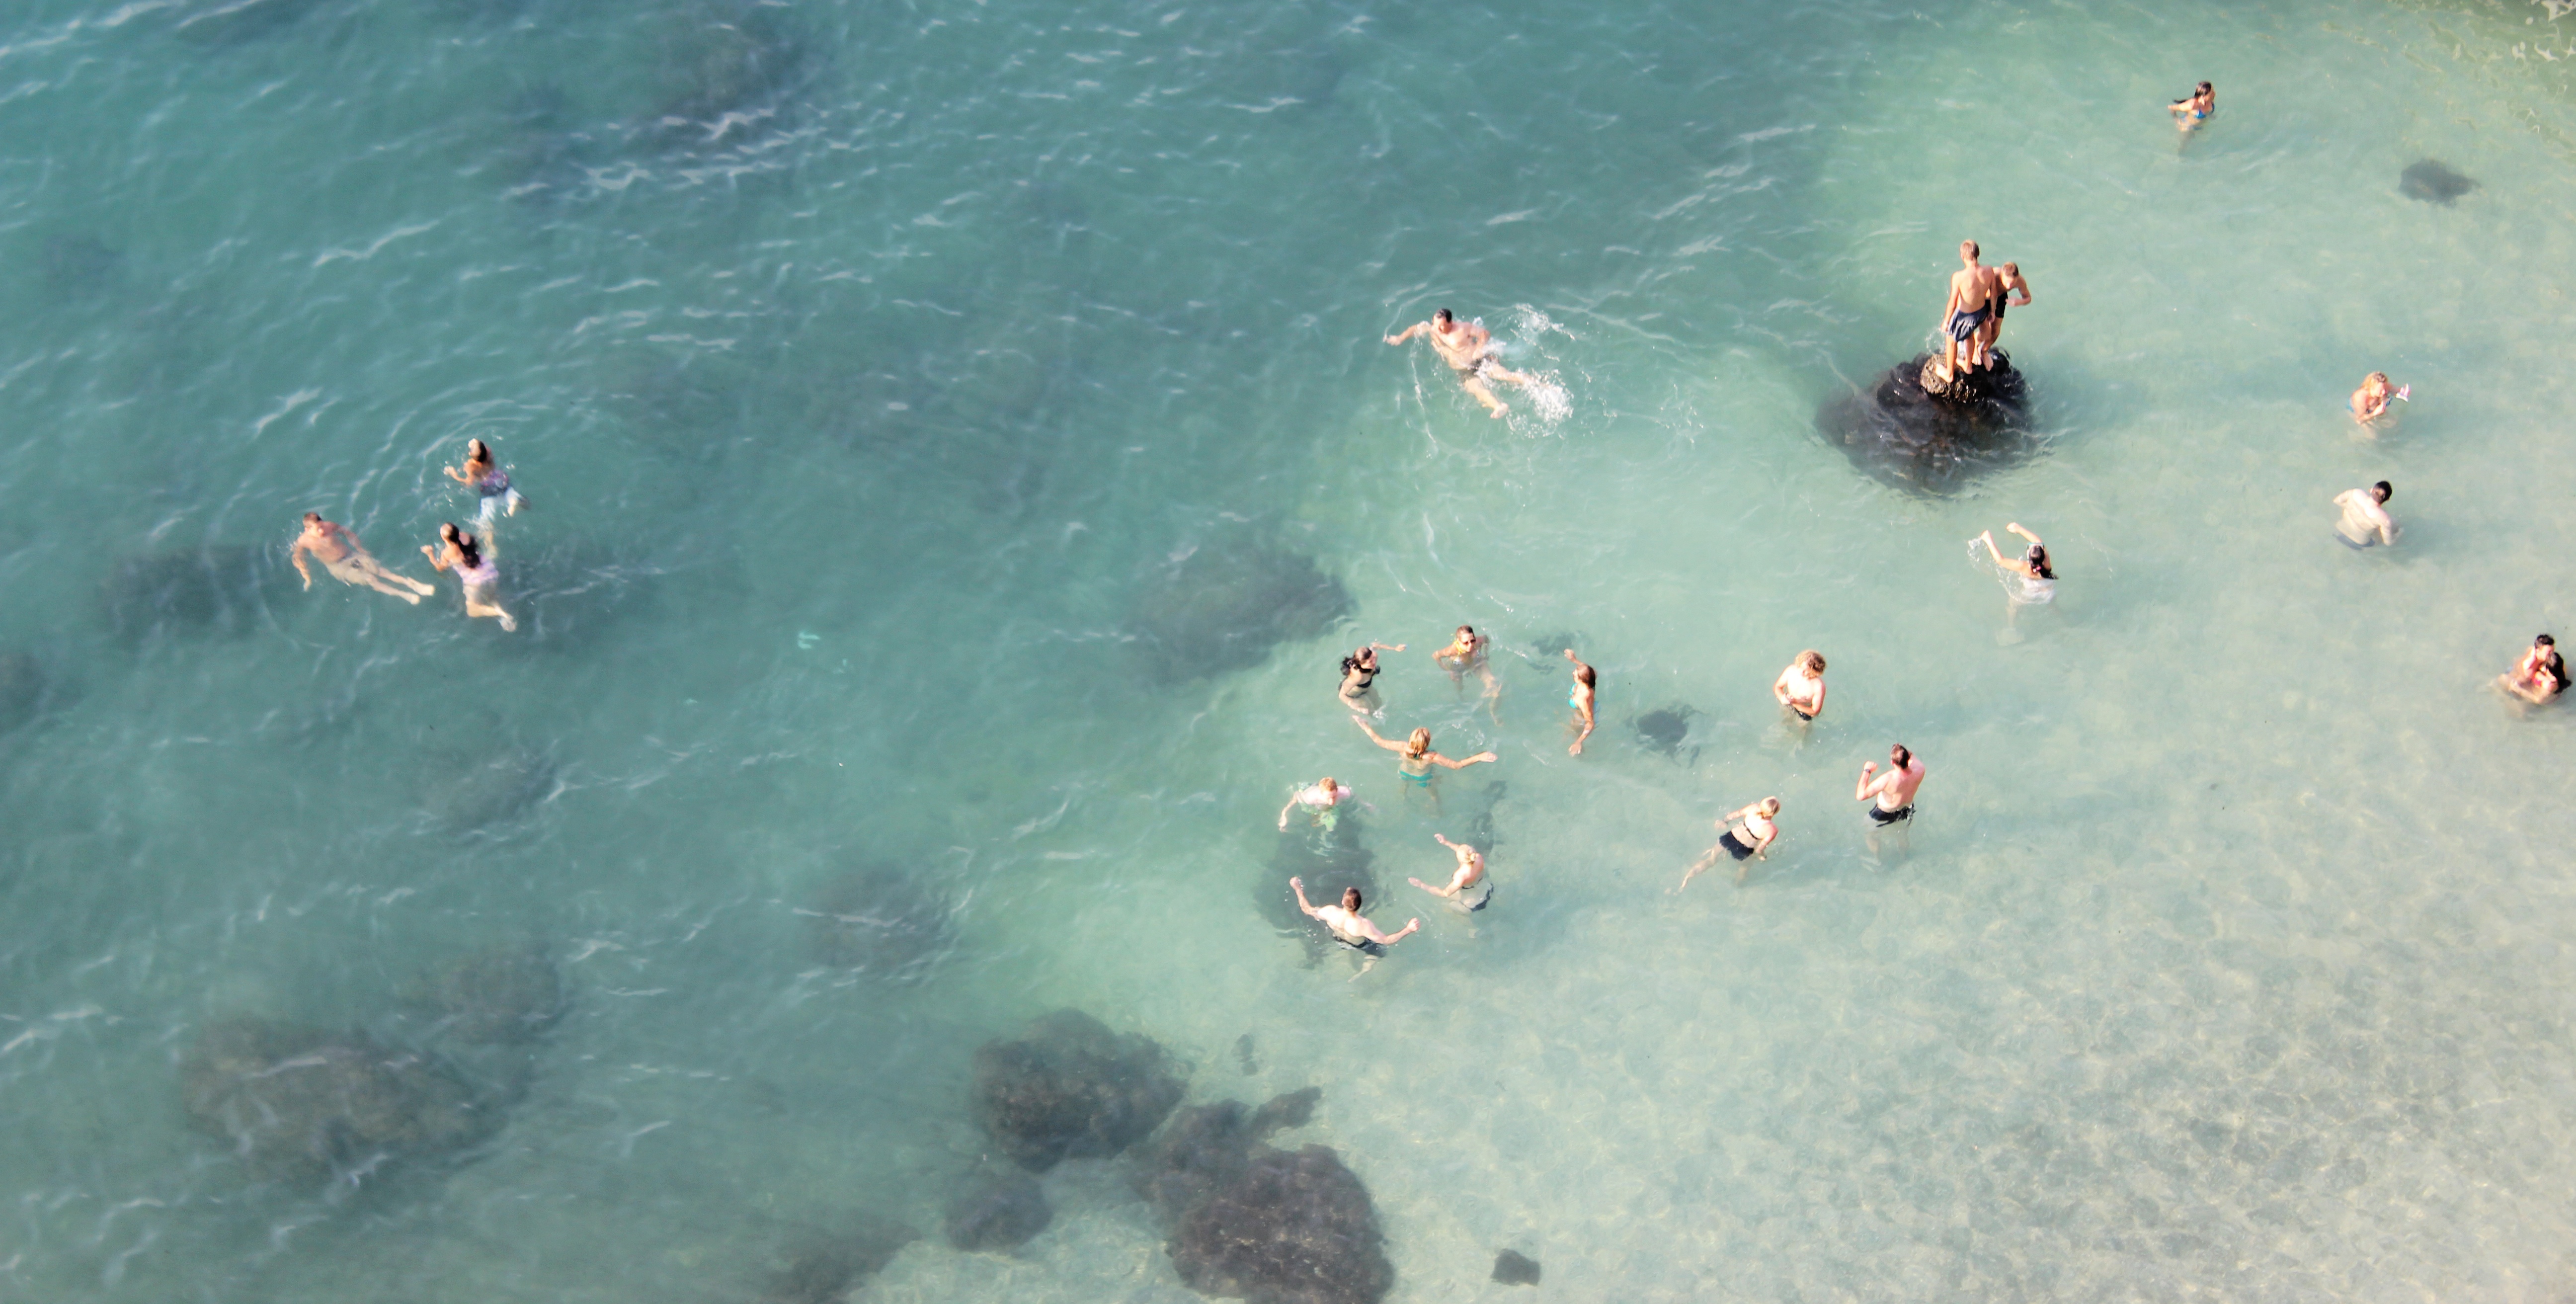
sea, water, person, underwater, swim, extreme sport, swimming, swimmer, sports, water sport, marine biology